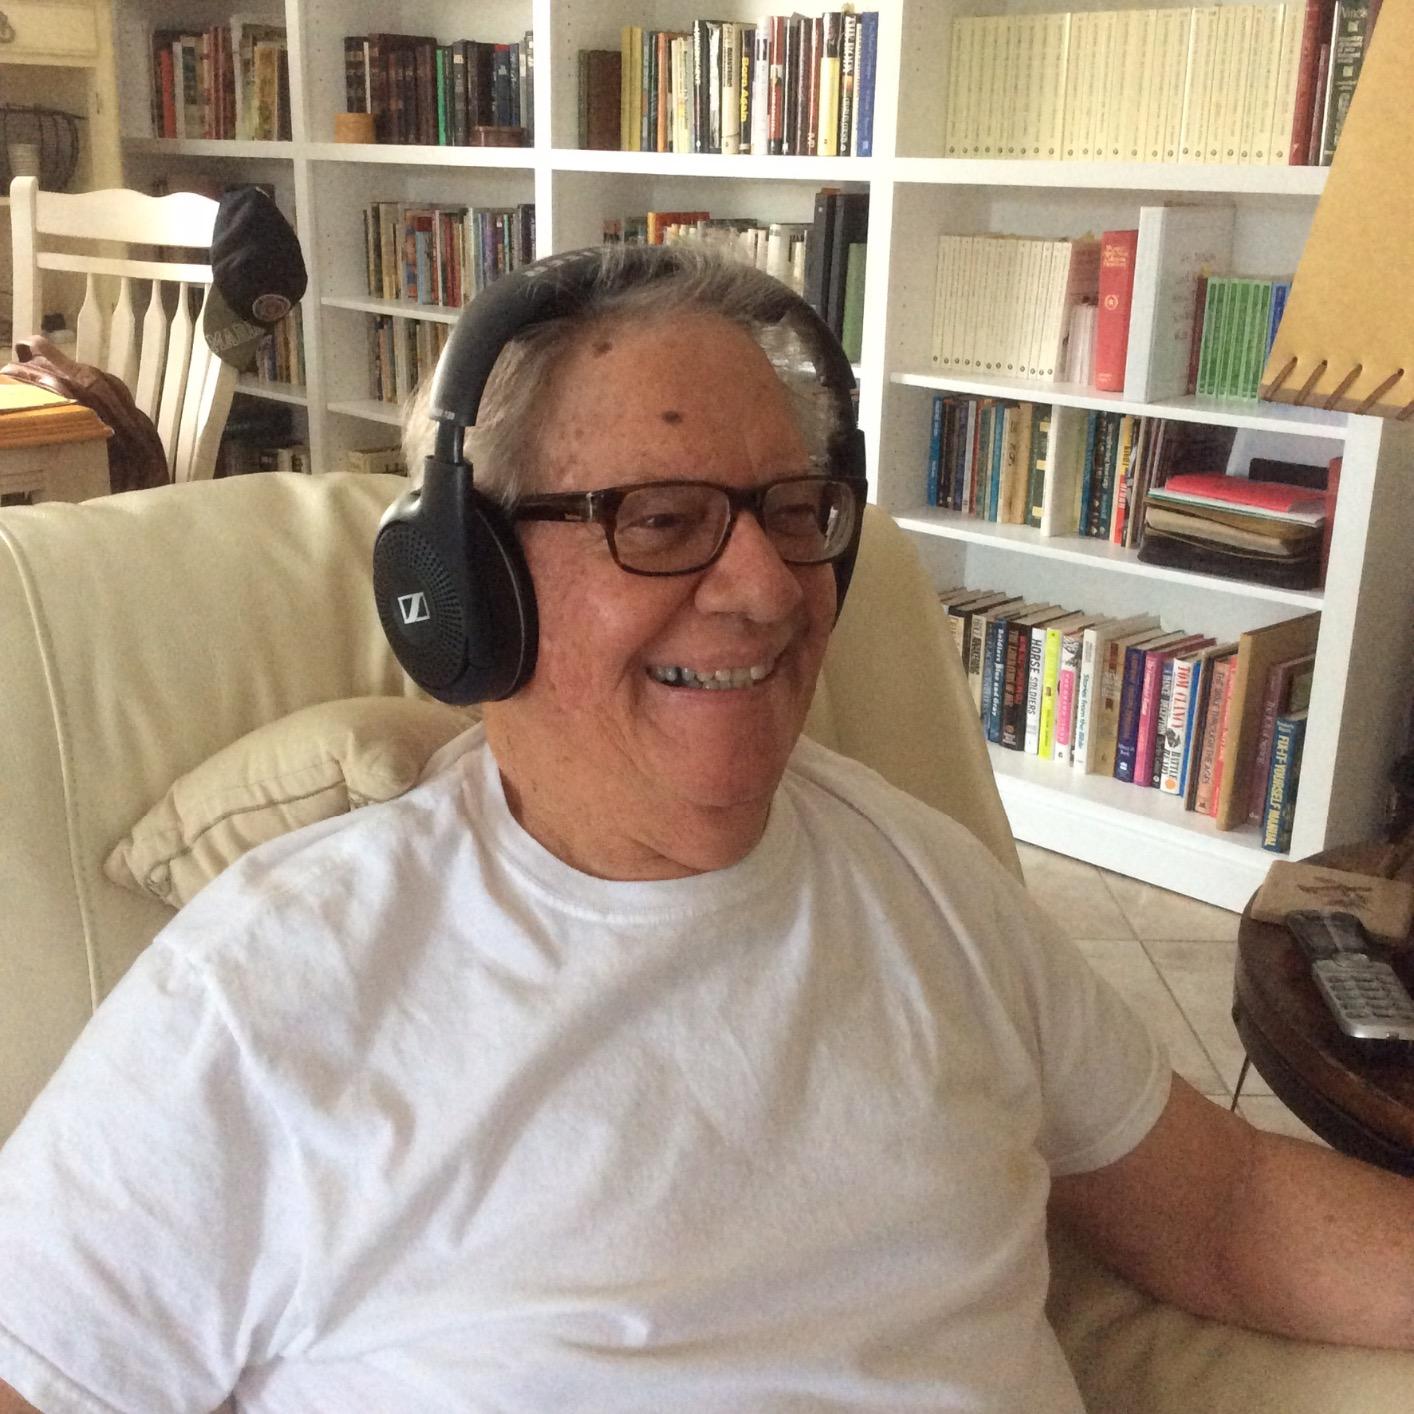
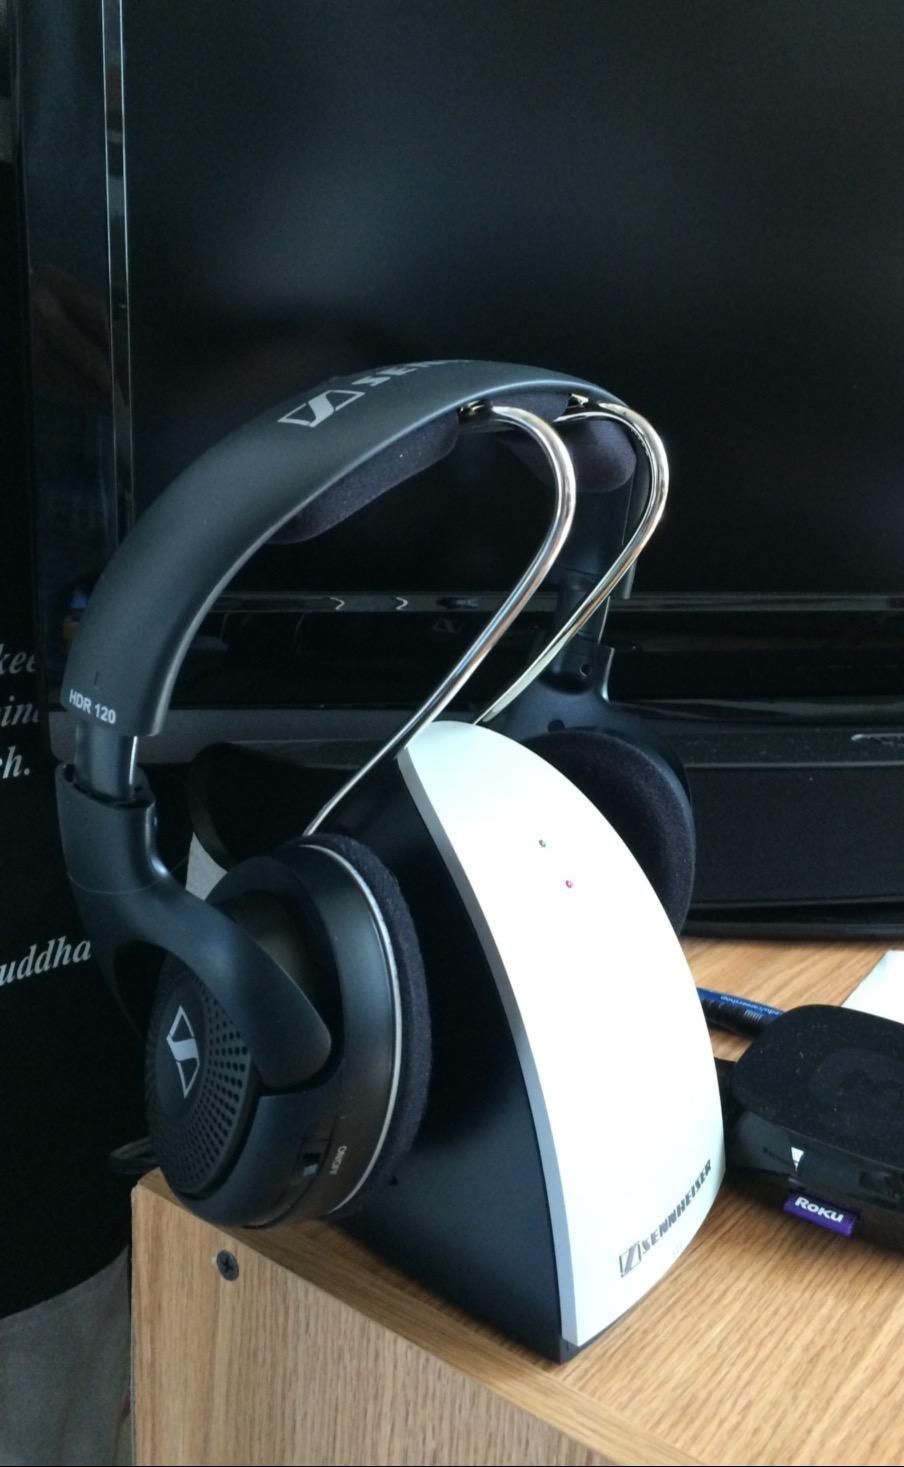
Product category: headphones
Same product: yes